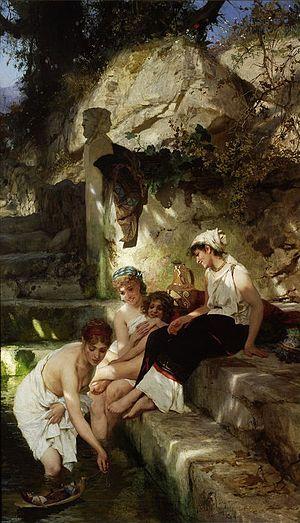
Phryné aux fêtes de Poséidon à Éleusis est un tableau de très grandes dimensions du peintre russo-polonais, né dans l'Empire russe en Ukraine, académiste Henryk Siemiradzki, achevé en 1889. Il fait partie des collections du Musée russe. Ses dimensions sont de 390 × 763,5 cm.